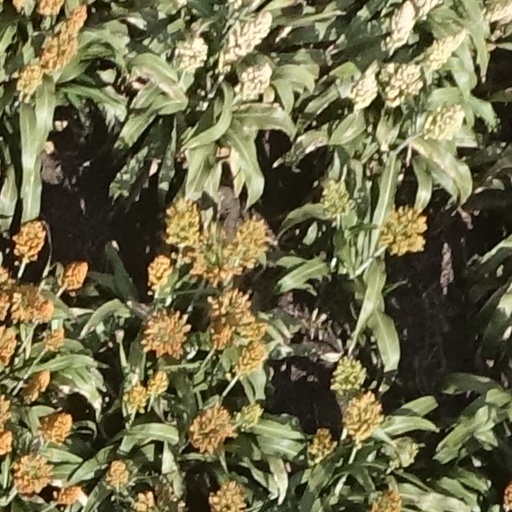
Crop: sorghum